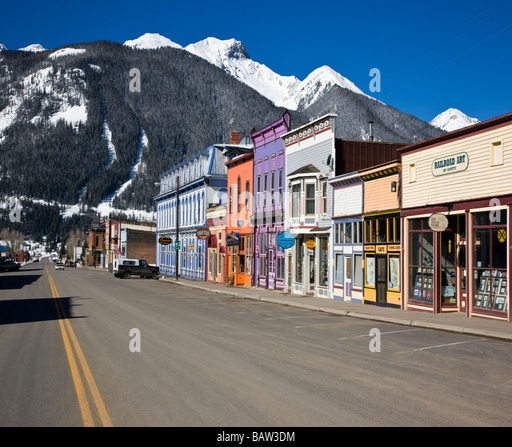
national register of historic places location is lined with architecture